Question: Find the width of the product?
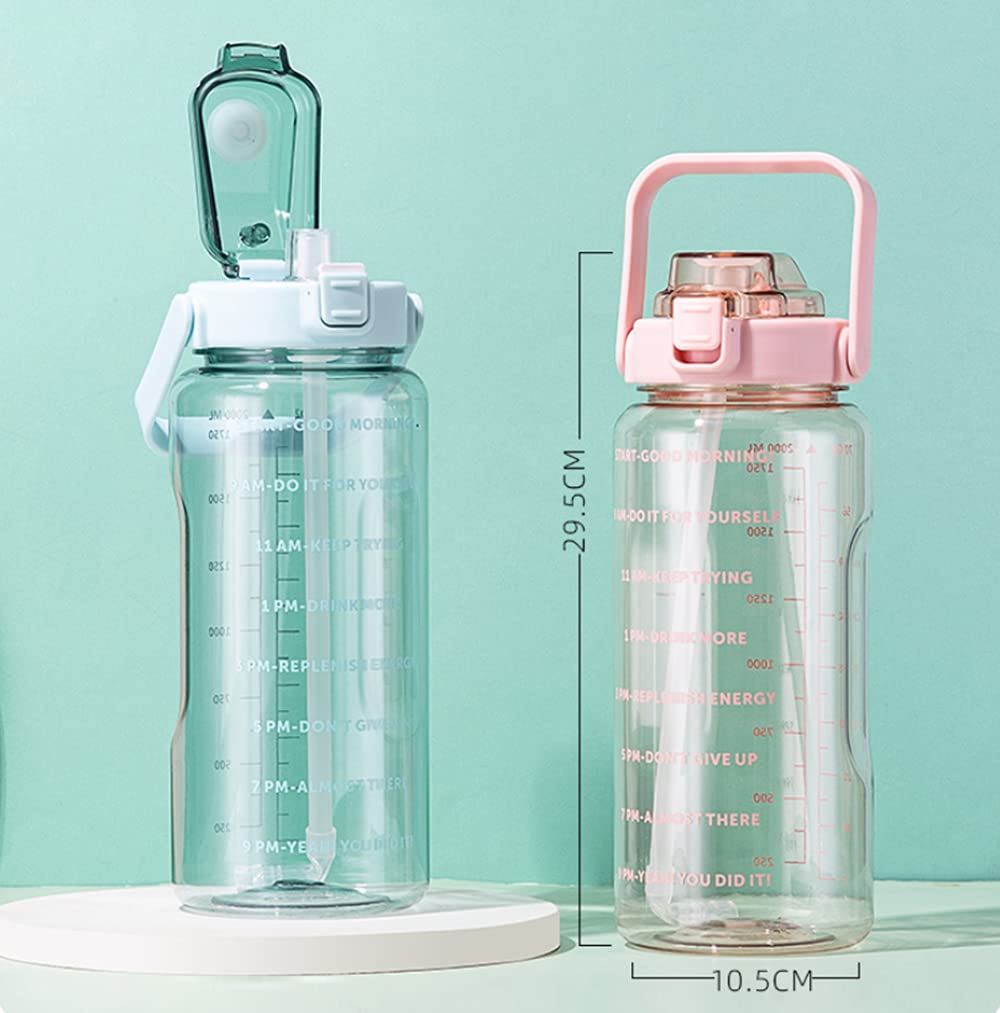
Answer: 10.5 centimetre